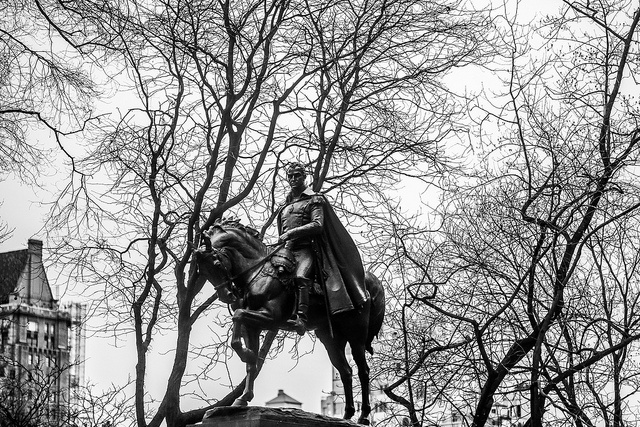
A statue of a man on top of a horse.
A statue of a man on a horse and a group of trees with no leaves behind it.
Statue of man with cape on horse in front of trees and building.
A statue of a soldier sitting atop a horse
A statue of a roman soldier sitting on a horse.